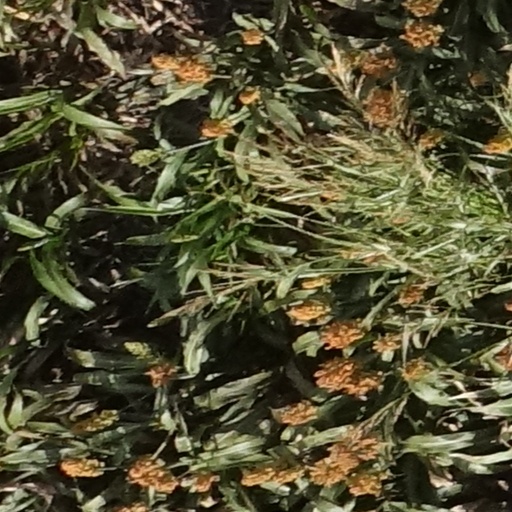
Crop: sorghum